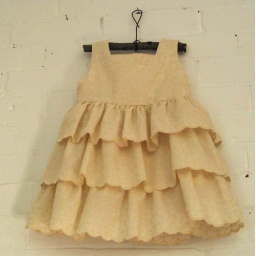
handmade cream ruffles girls toddler dress / made to order in ivory eyelet